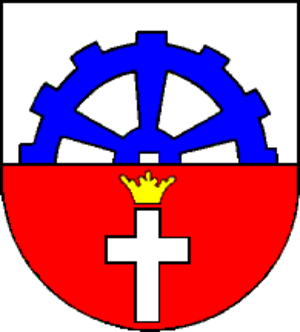
Bäk est une commune allemande du Schleswig-Holstein, située dans l'arrondissement du duché de Lauenbourg, sur la rive est du lac de Ratzebourg, en face de la vieille ville de Ratzebourg. Bäk fait partie de l'Amt Lauenburgische Seen qui regroupe 25 communes autour de Ratzebourg.